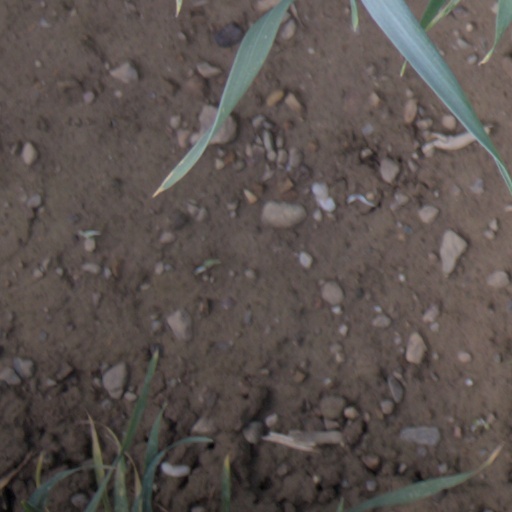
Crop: wheat